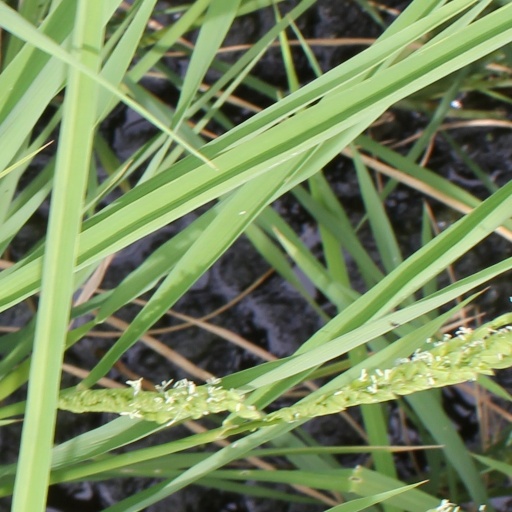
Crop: rice